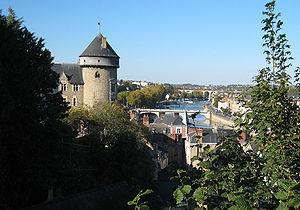
Vue du Château de Laval et des rives de la Mayenne, depuis le parc de la Perrine.
Le comté du Maine constitue un gouvernement distinct du comté de Laval à partir du XVᵉ siècle et du Perche. En 1790, il a donné naissance en partie au département de la Sarthe. Sa capitale était la ville du Mans. Le Maine fut par la suite un duché.
Le comté de Laval était composé de douze châtellenies importantes et contenait 112 paroisses. Il constituait un gouvernement distinct du Comté du Maine et du Perche. Il a été créé en 1429 en suite de la baronnie de Laval, indépendamment du comté du Maine, par le roi Charles VII, avec une dépendance directe au royaume de France. En 1790, il a donné naissance en partie au département de la Mayenne. Sa capitale en était la ville de Laval.